Provost (military police)

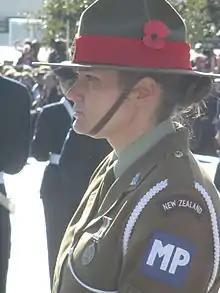
The "MP" patch identifies this woman as being a member of the Joint Military Police Unit.

During World War II, the "Kempeitai" were the military police of the Imperial Japanese Army and the "Tokkeitai" were the military police of the Imperial Japanese Navy. They also performed intelligence and secret police functions and were active in Japan and its occupied territories.